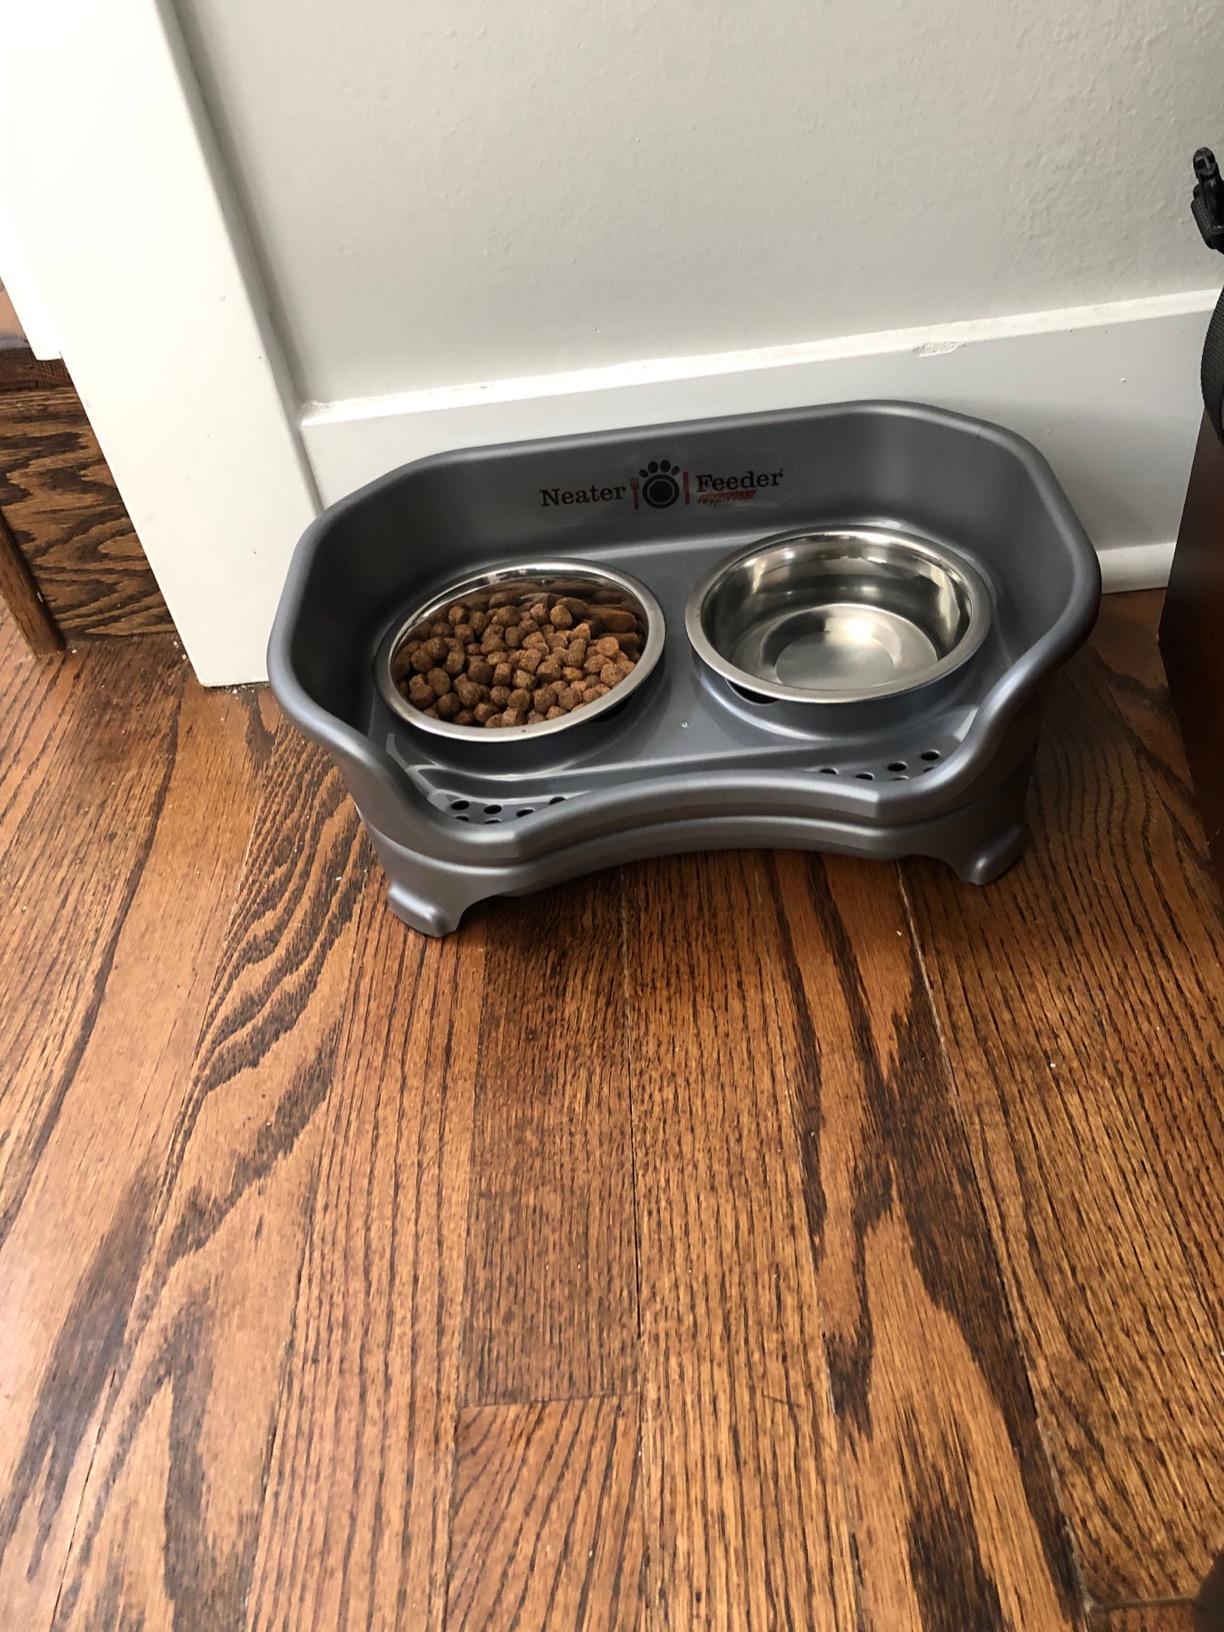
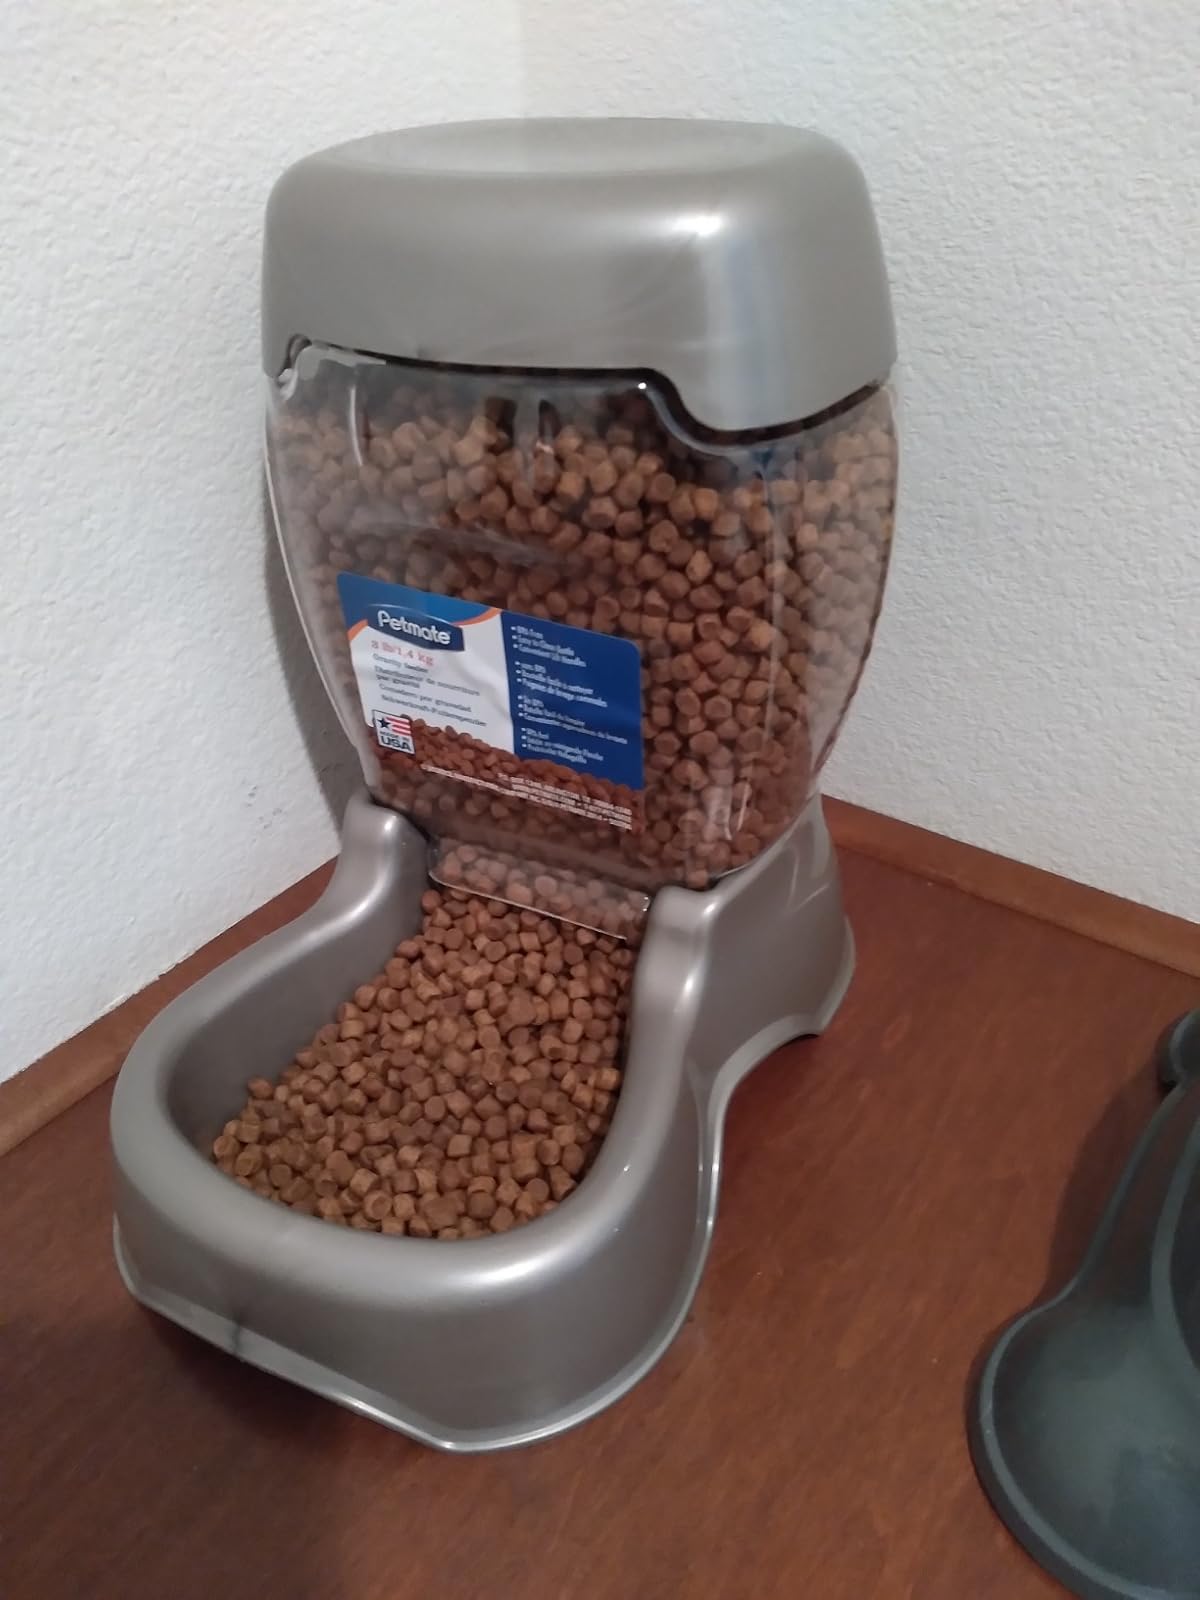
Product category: items_feeder
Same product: no